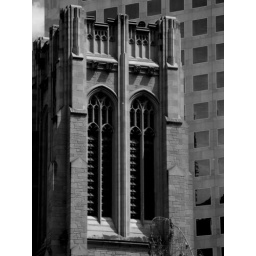
church in black and white